Mysore peta

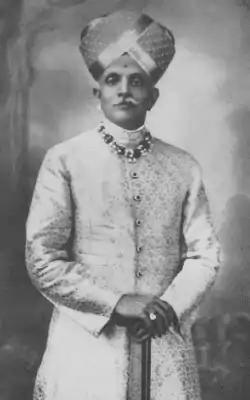
Colourful and royal Mysuru peta worn by Maharaja Krishna Raja IV

The Mysuru peta is an opulent formal turban, originally worn by the Kings of Mysore. It consists of a long strip of cloth such as silk or cotton, that is wound around the head. It may be decorated with a border of gold or silver lace and with ornamental metal pendants.